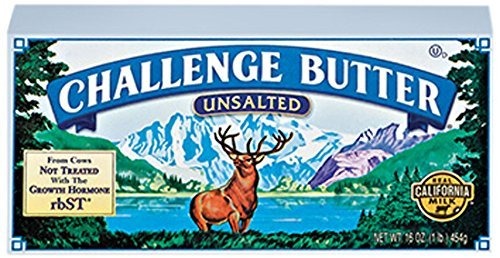
Item Name: Challenge Butter, Challenge Unsalted Butter, 16 Ounce
Product Description: Butter
Value: 16.0
Unit: Fl Oz

Price: 5.225